Answer in natural language. Consider the 3D positions of the objects in the scene and not just the 2D positions in the image. Is the centerpoint of  floating black countertop island at a higher height than brown wooden chair with seagreen cushion? Choose between the following options: yes or no
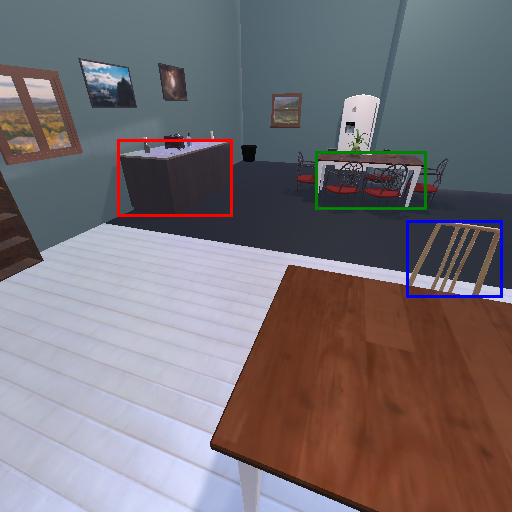
<answer>yes</answer>